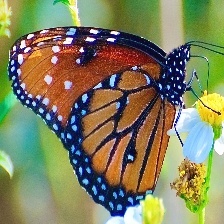
Species: STRAITED QUEEN
Butterfly family (ImageNet category): monarch